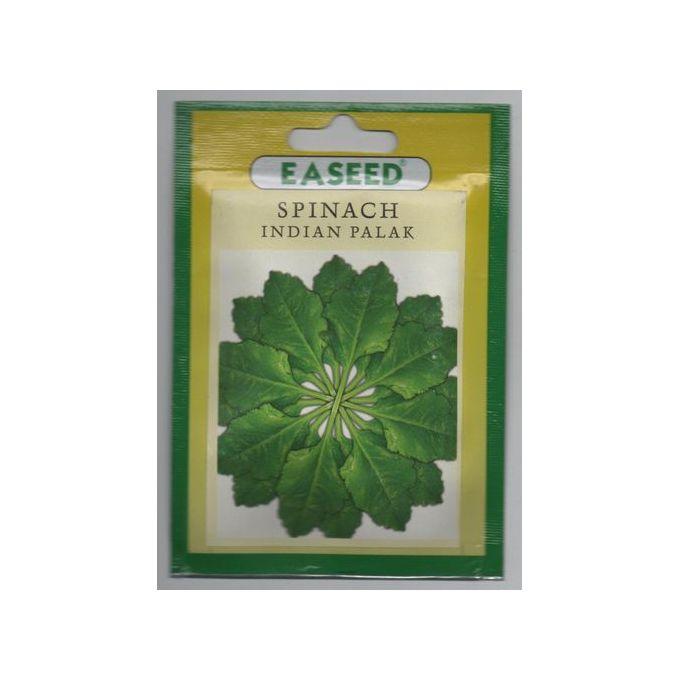
Eneo ni ukubwa wa la wazi lililo tambarare lililozungukwa na safu za milima pamoja na mabonde, na kipande cha ardhi kilichozungukwa na uoto wa asili unaojumuisha nyasi fupi, vichaka, pamoja na miti ikiashiria kuwa ni eneo lenye kuakisi mandhari ya misitu.